Transplant experiment

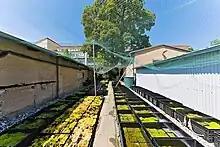
A transplant experiment in which multiple species of "Sphagnum" are cultivated in a common garden at the University of Greifswald.

A transplant experiment, or common garden experiment, is an experiment to test the effect of environment by moving two species from their native environments into a common environment. The name was originally applied to experiments on plants but is now equally applied to animals such as lizards and ants, and other organisms.